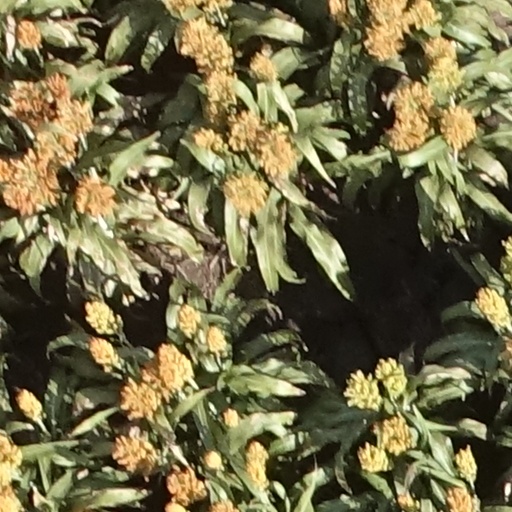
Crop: sorghum